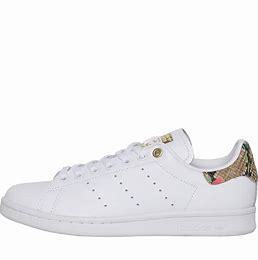
Brand: adidas
Model: originals Adidas Originals Stan Smith